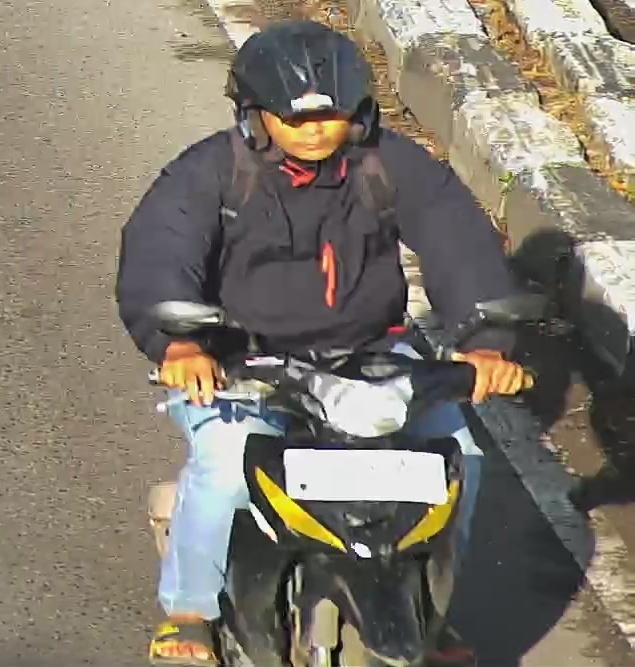
person-with-helmet: 1
person-without-helmet: 0